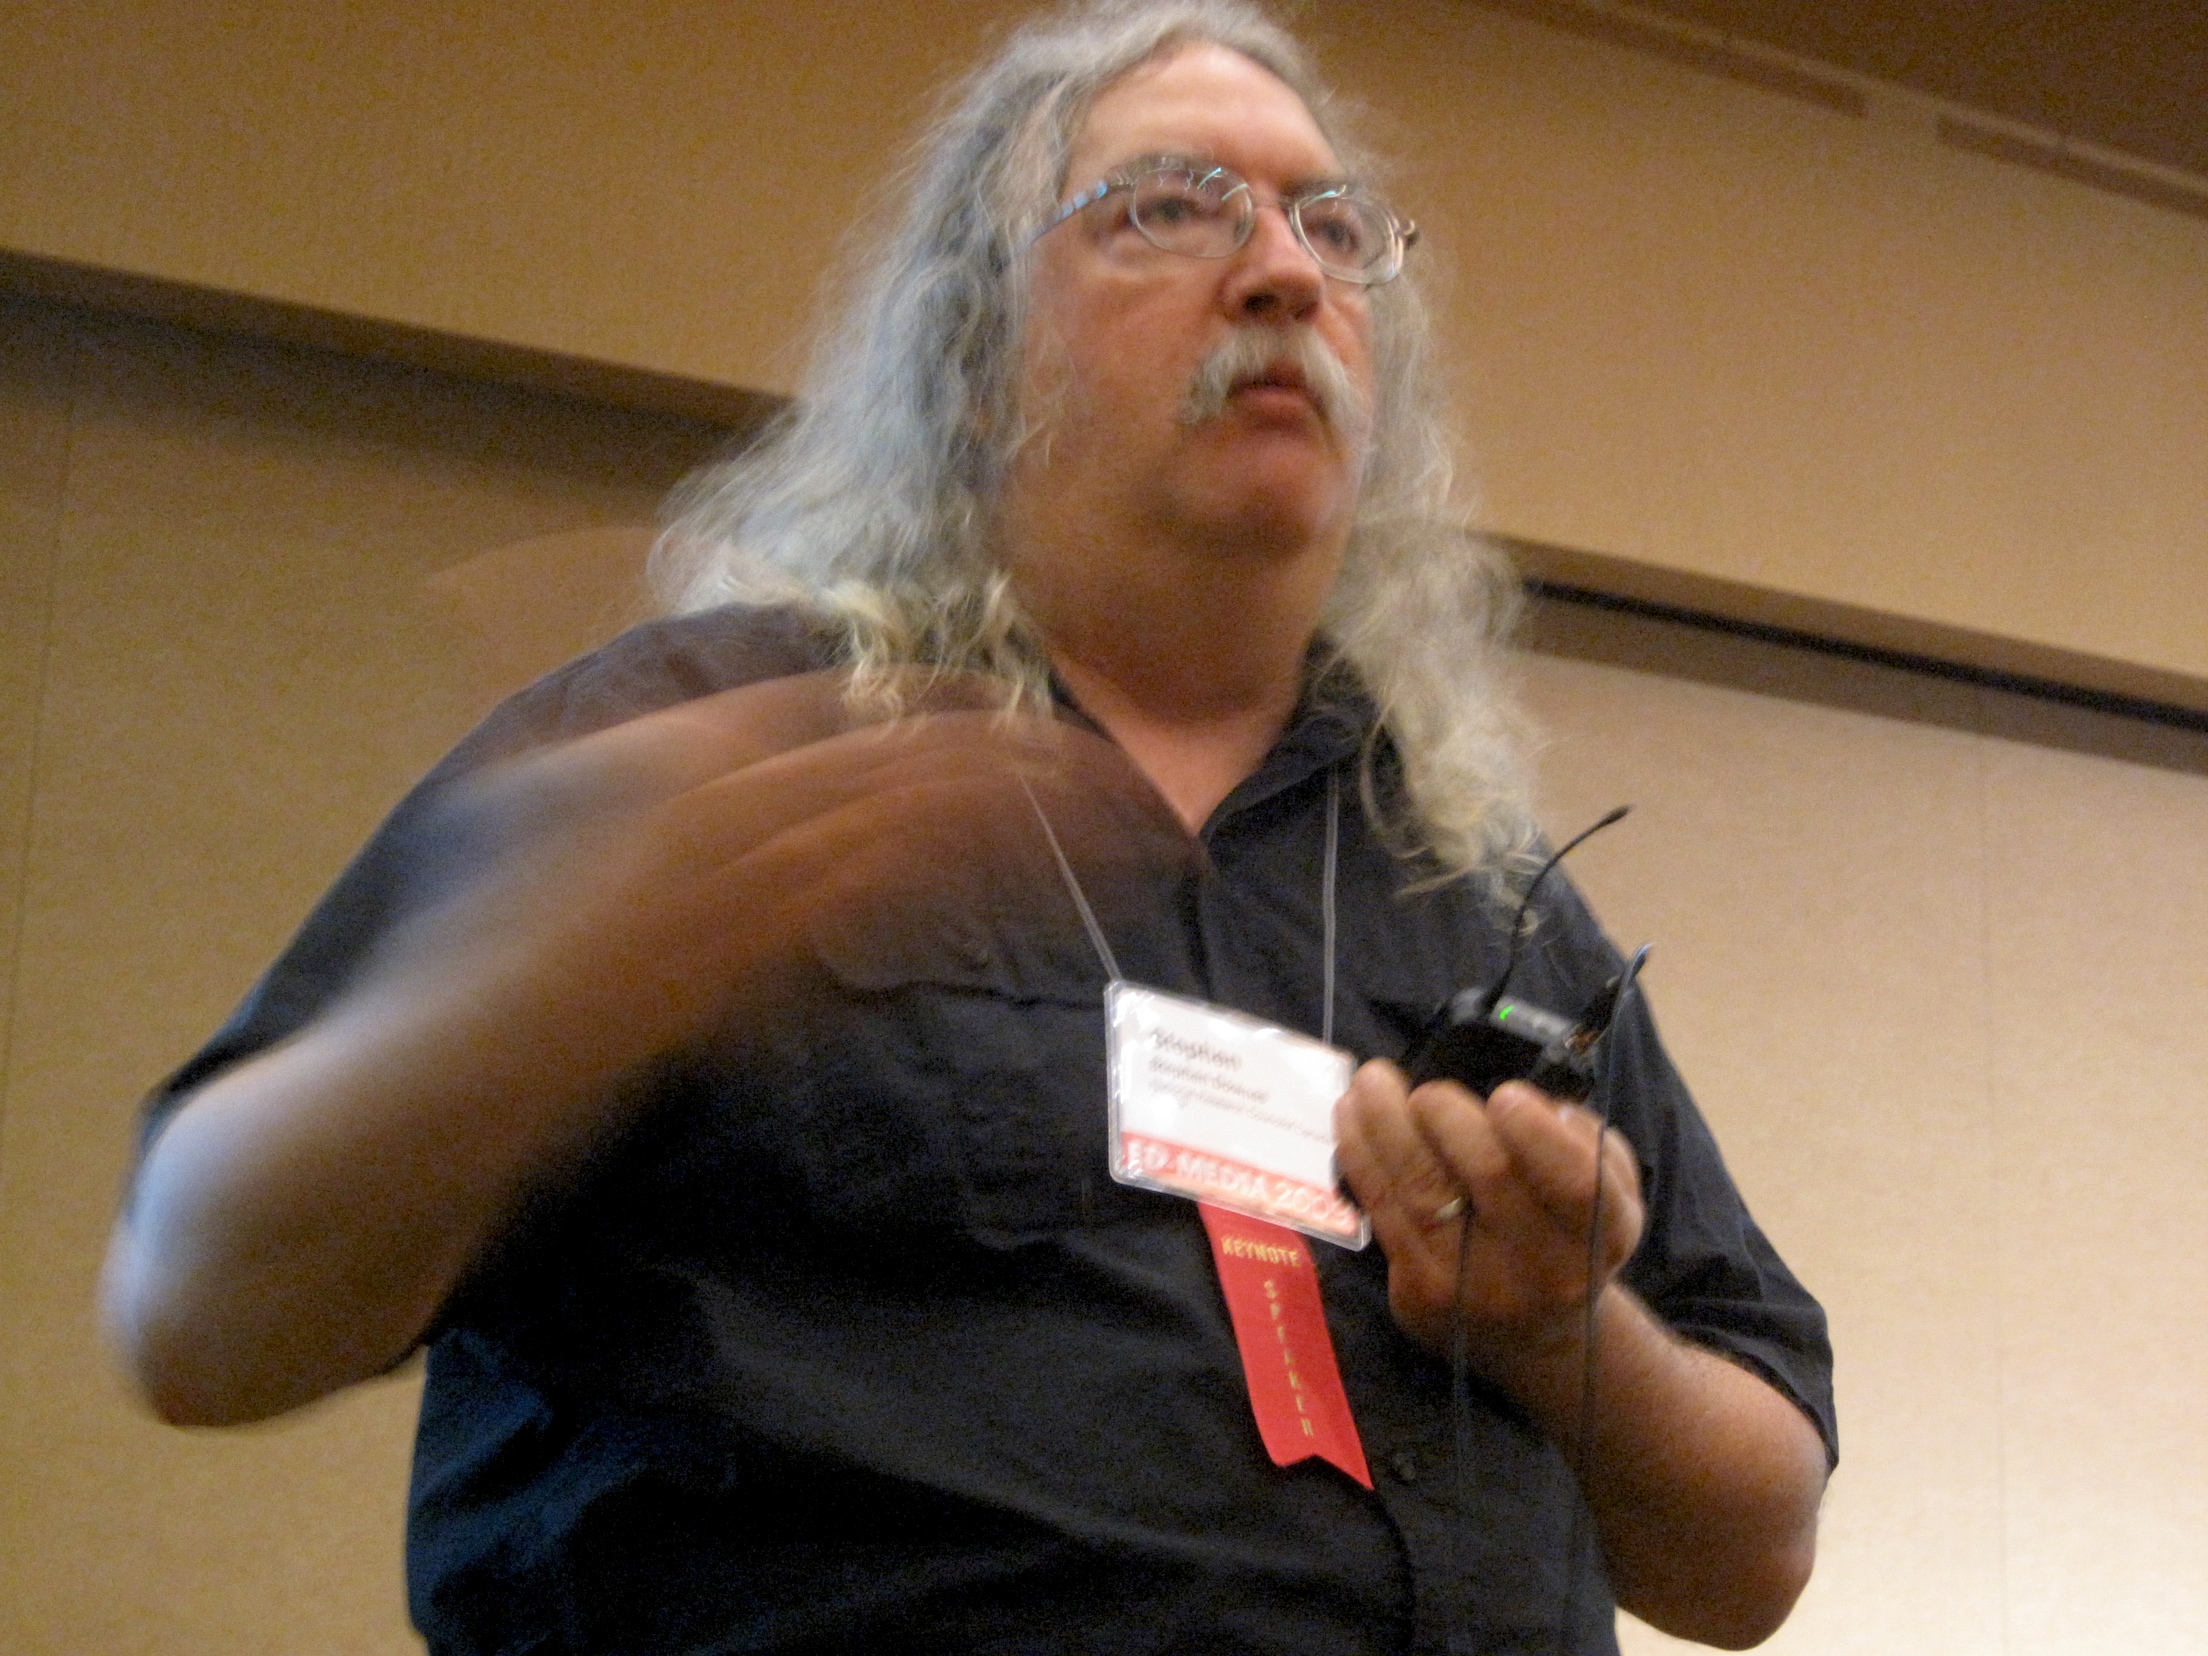
person, muscle, edmedia, 77285mm